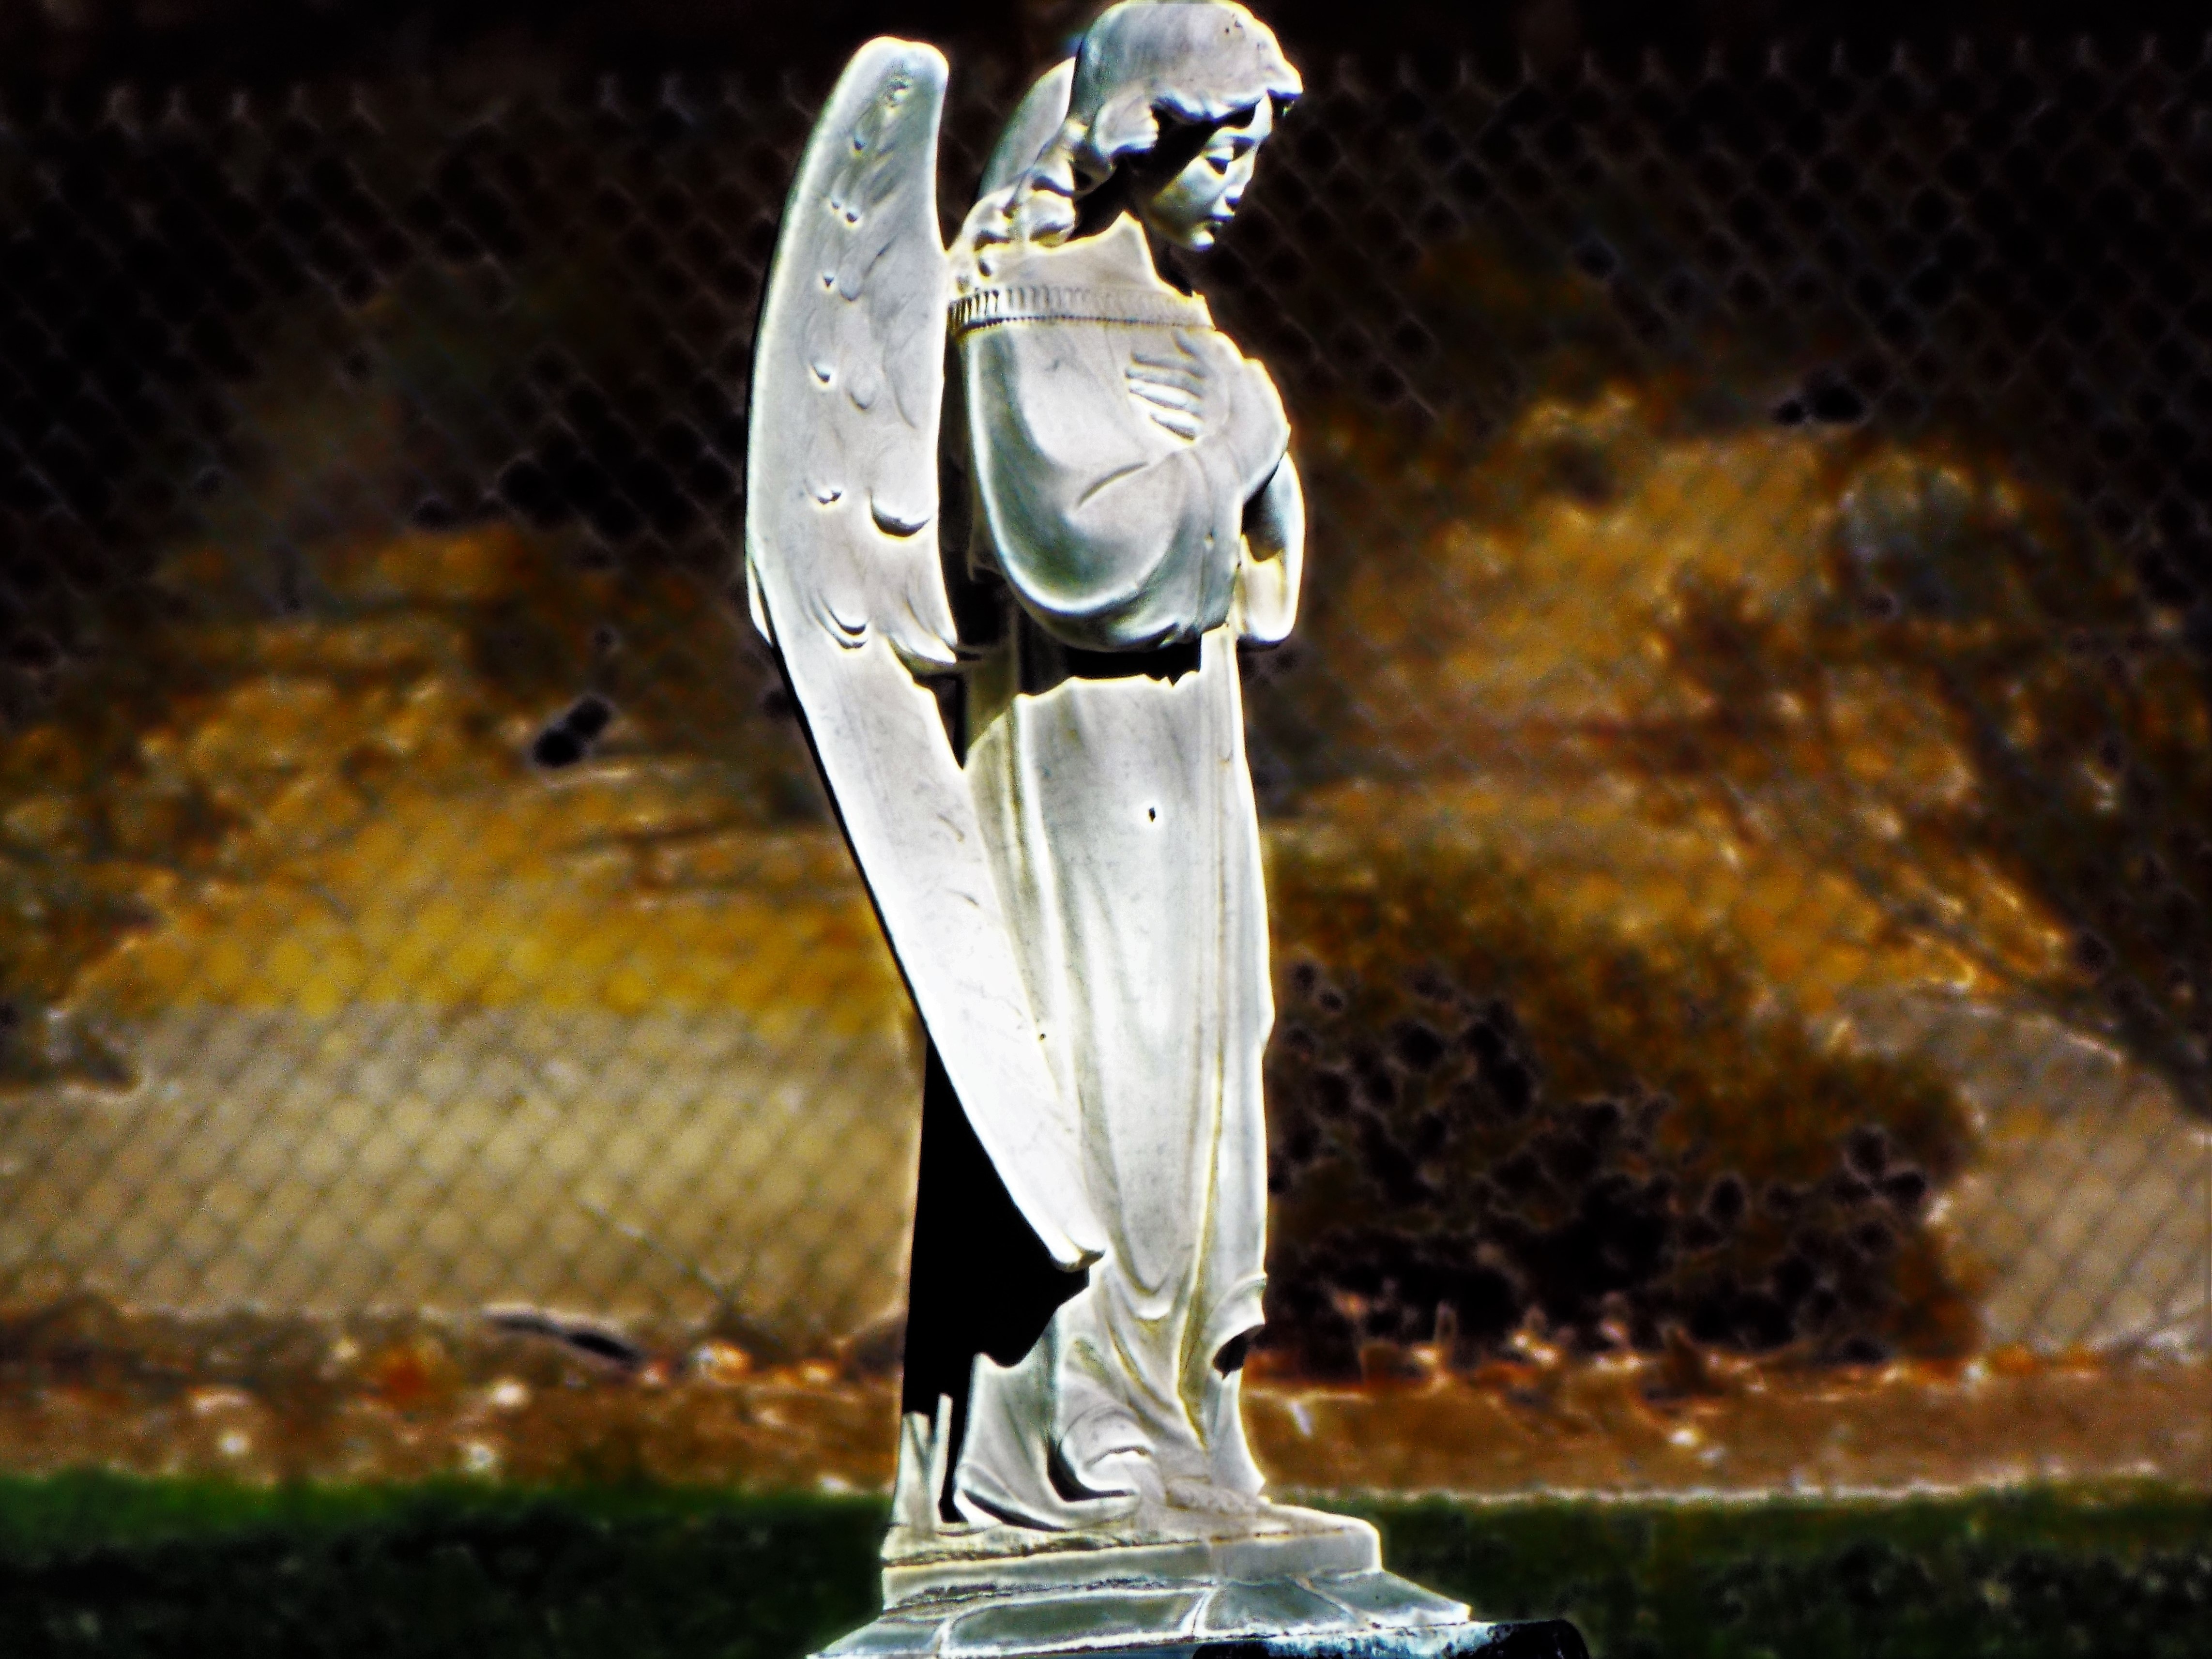
monument, statue